Chandra North

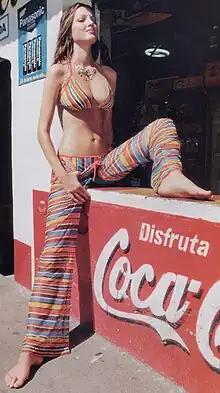

Chandra Stewart North-Blaylock (born July 31, 1970, in Dallas, Texas, United States) is an American model.